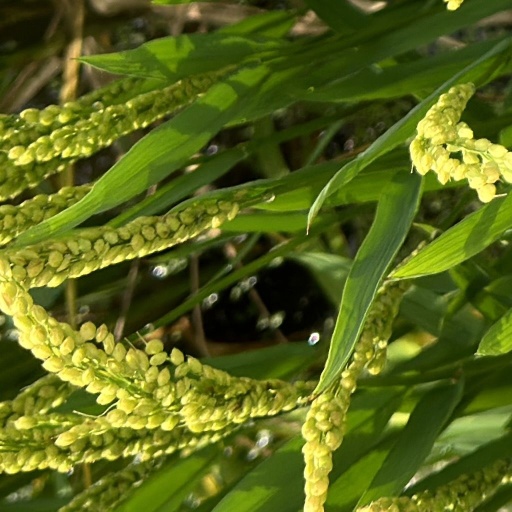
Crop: rice